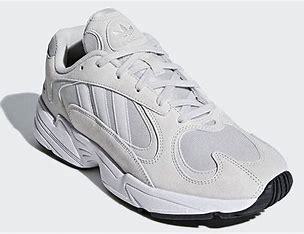
Brand: Adidas
Model: Yung 1